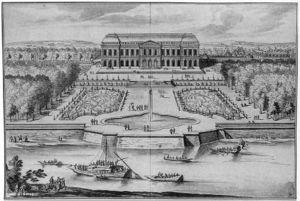
Sujet
Le château de Choisy était un château royal situé à Choisy-le-Roi.
Gabriel Pérelle, né à Vernon le 7 mars 1604 et mort à Paris le 6 juin 1677, est un graveur français.